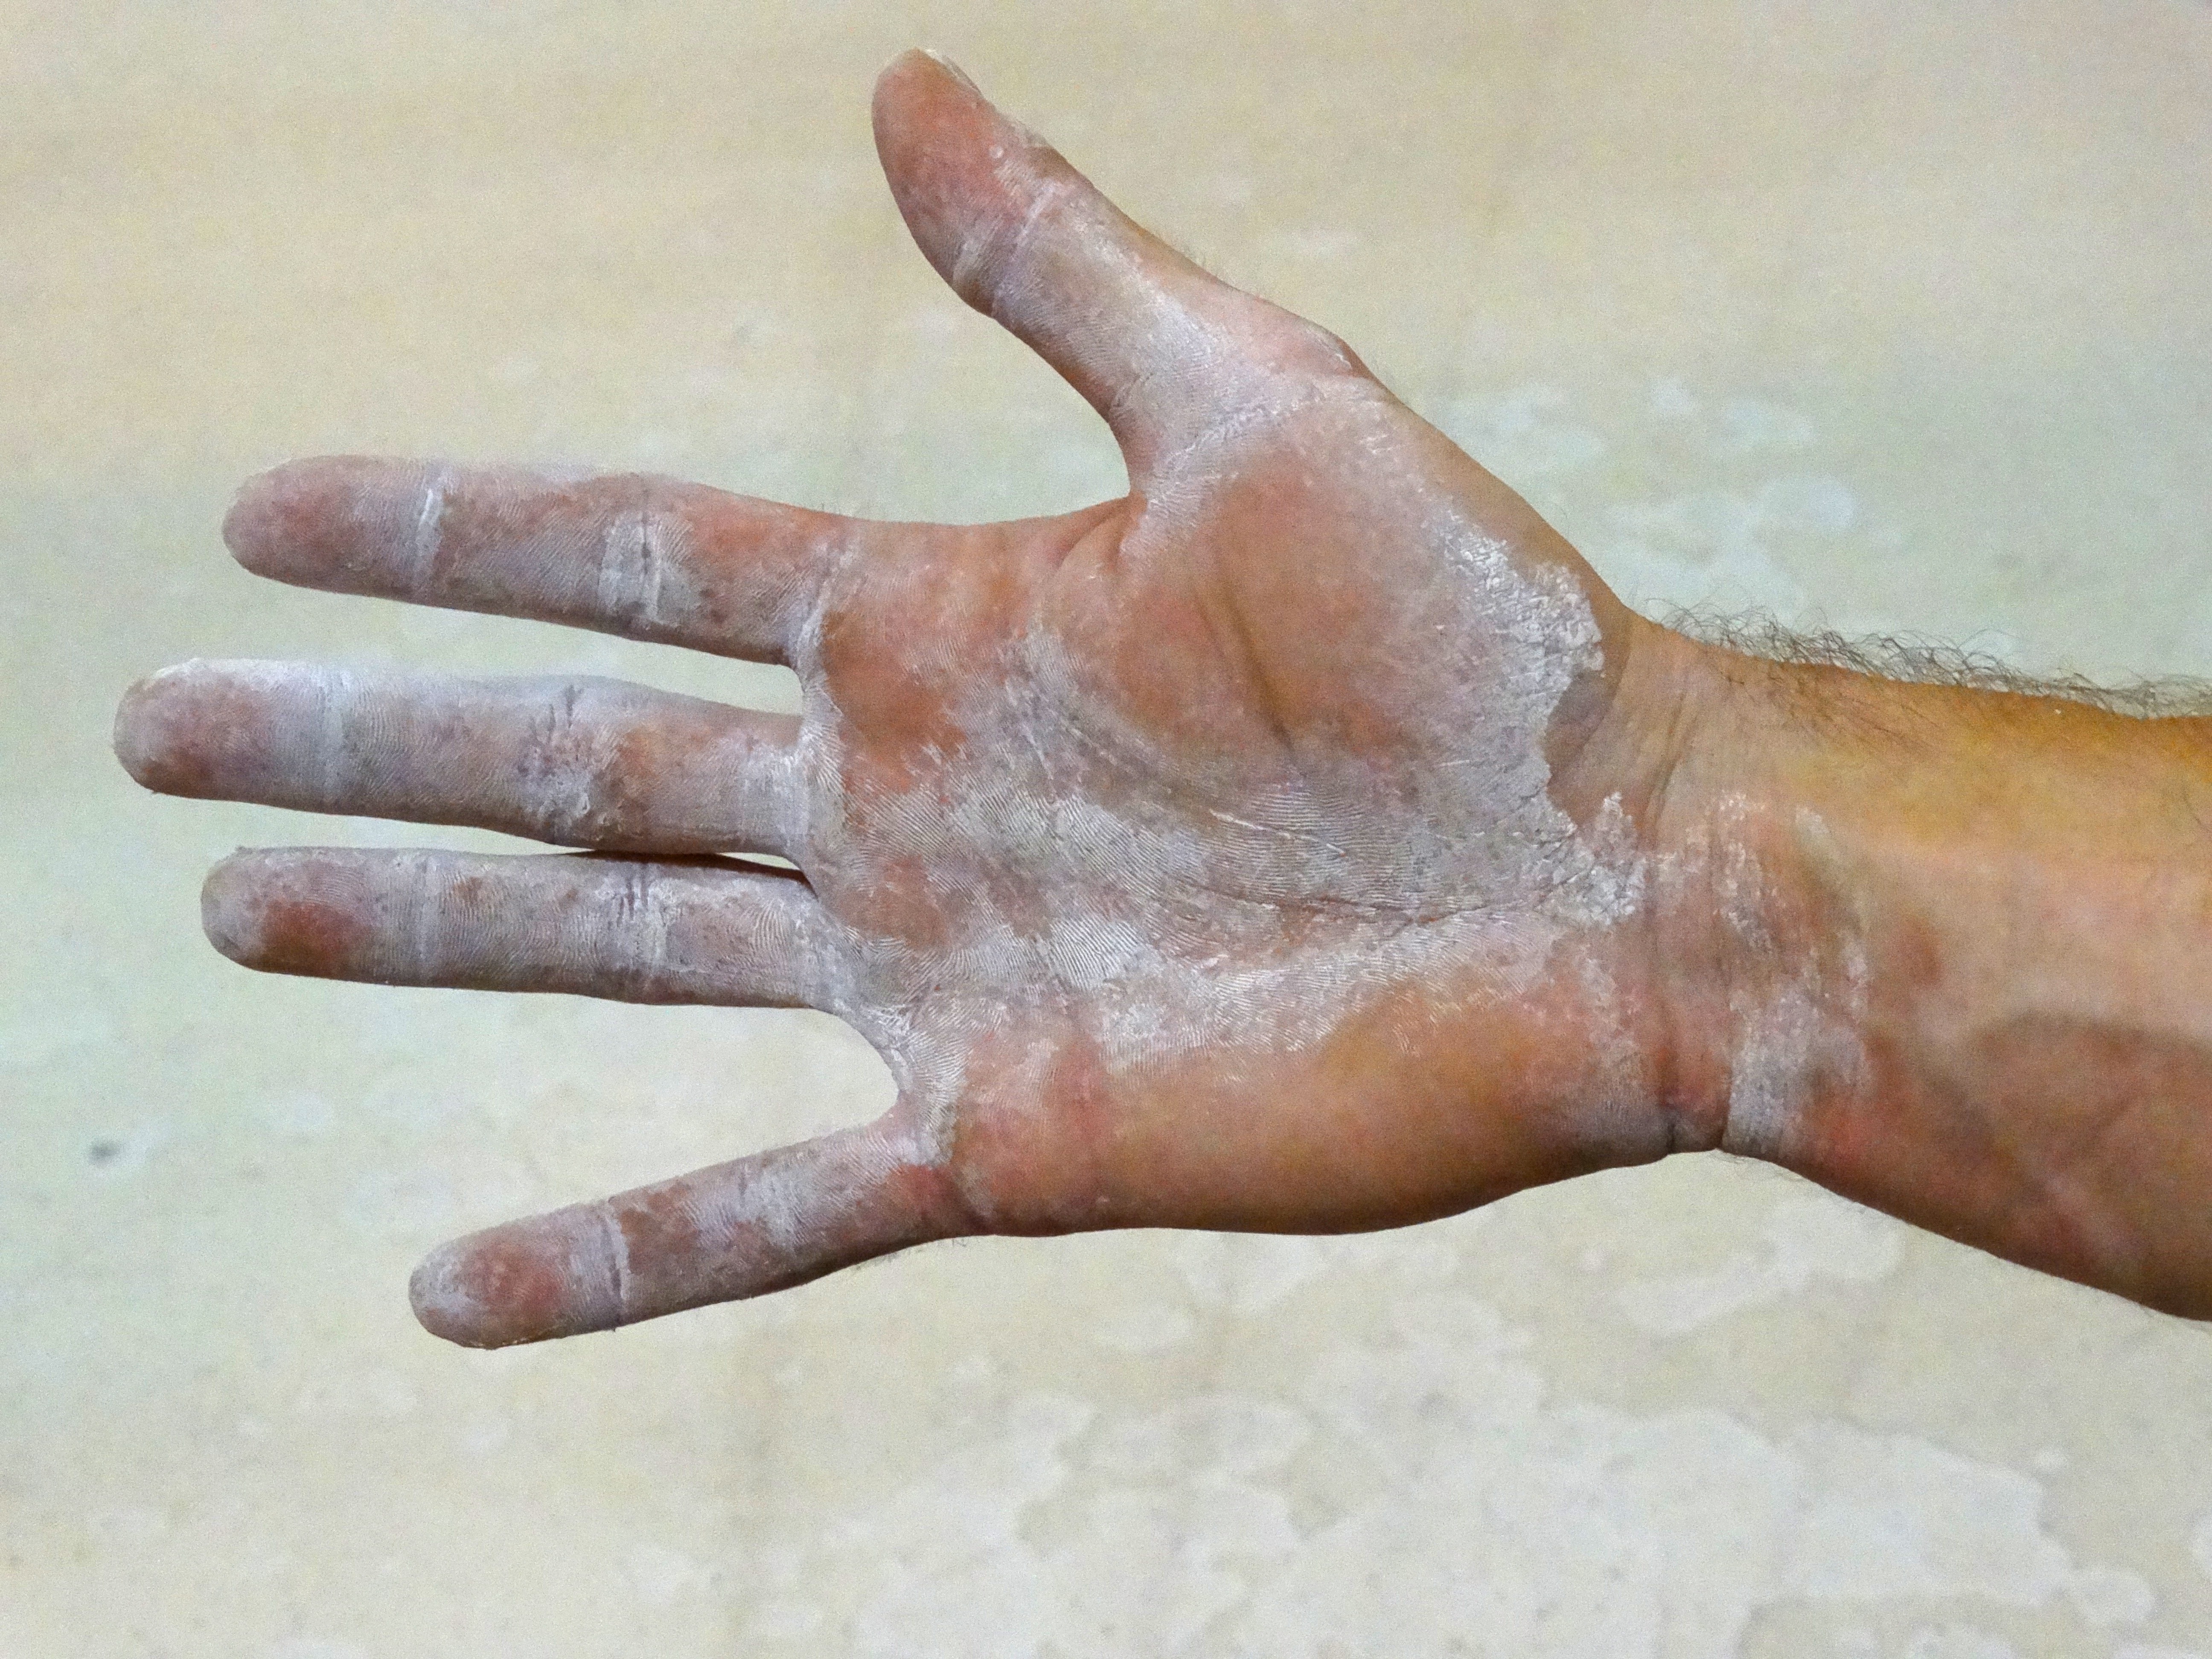
hand, leg, finger, climber, arm, human body, skin, magnesium, thumb, climbers hand, work hand, sports suffering